Jewish textile industry in 16th-century Safed

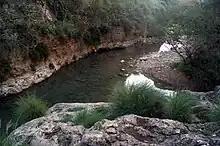
Nahal Amud

After the expulsion of the Jews from Spain in 1492, many sought refuge in Ottoman-controlled lands. They used the opportunity to introduce the production of high-quality wool which they had manufactured in Spain and soon Jewish merchants became significantly involved in the wool trade in nearly all parts of the Ottoman Empire. Many made their way to Safed, which with its numerous springs and nearby streams, had the perfect geological conditions for the manufacture of wool-cloth.